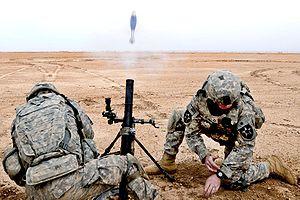
L'armée égyptienne est l'ensemble des forces militaires terrestres de l'Égypte, l'une des quatre branches des Forces armées égyptiennes.